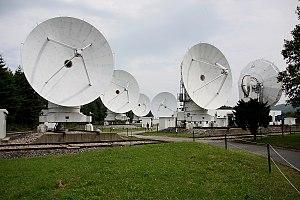
NMA est un interféromètre millimétrique.